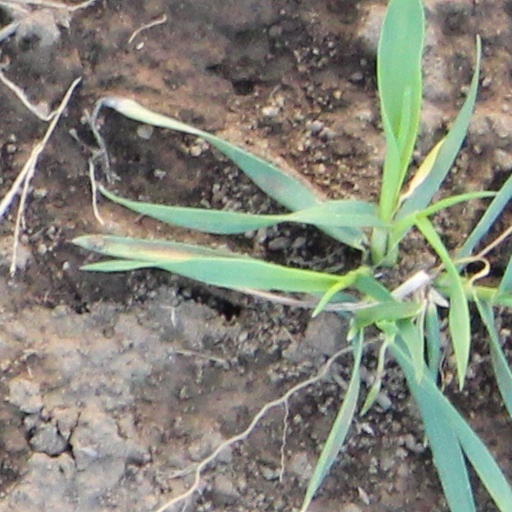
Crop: wheat